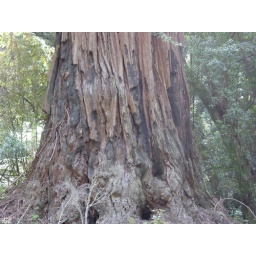
oldest living tree in the Redwood forest